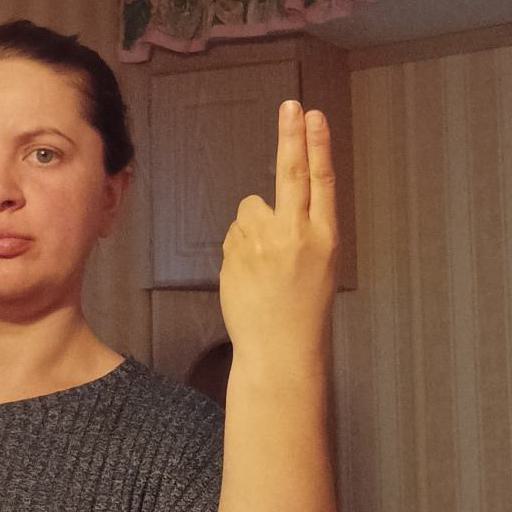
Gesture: two_up_inverted